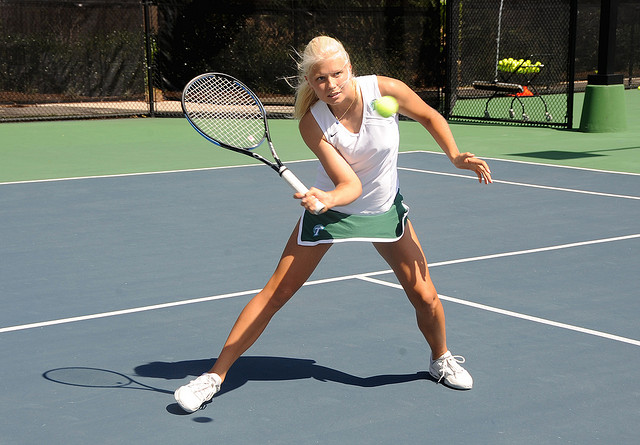
một người phụ nữ đang vung vợt